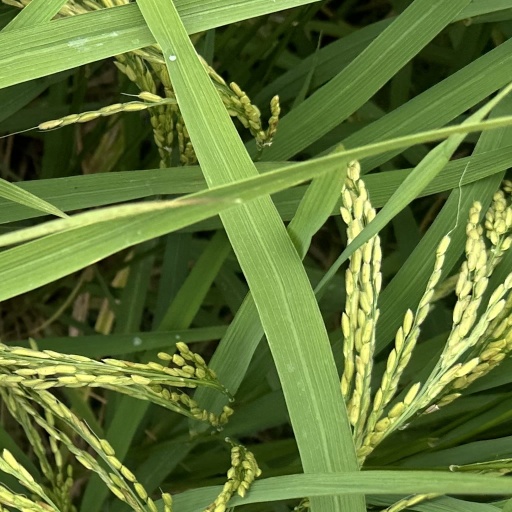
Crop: rice